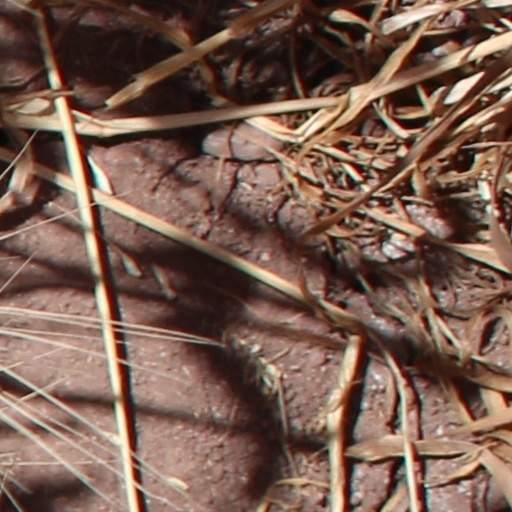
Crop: wheat